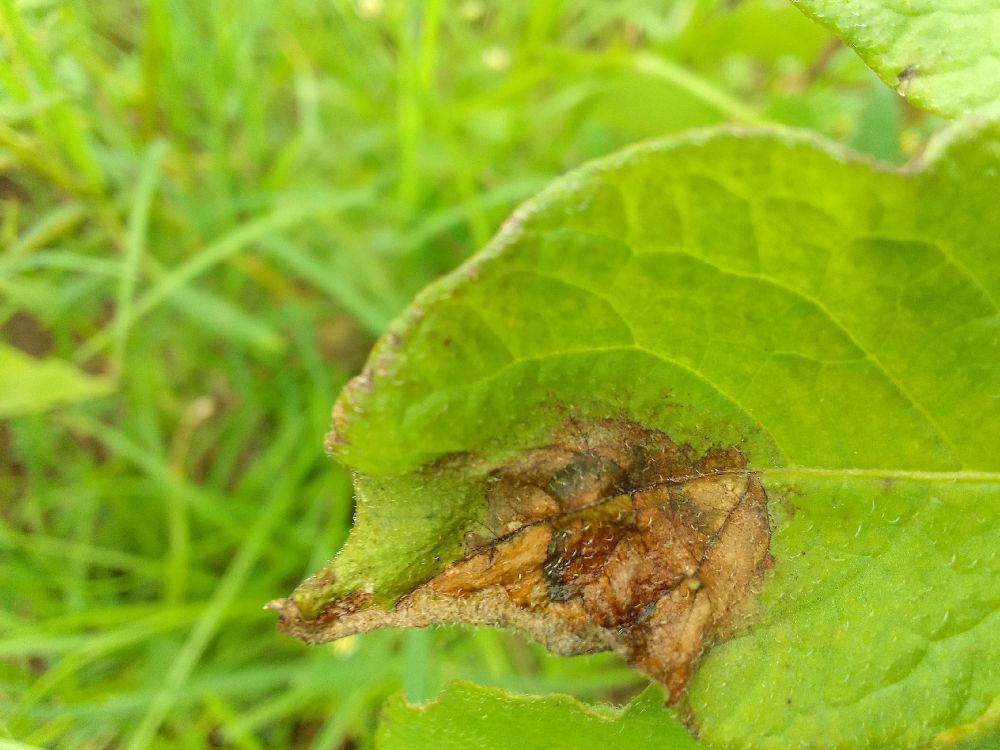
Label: Late blight